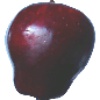
Label: Apple Red Delicious 1